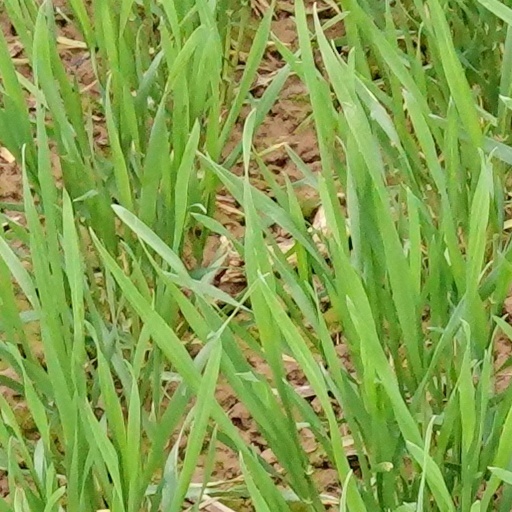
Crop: wheat